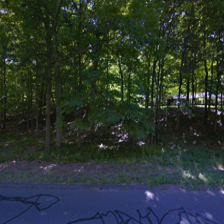
Label: streetView